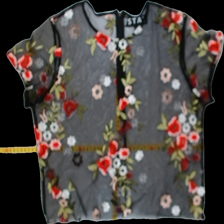
View: front
Type: T-shirt
Category: Ladies
Brand: Not Applicable
Colors: Multicolor
Material: 100% Poly
Pattern: Floral print
Cut: C-collar
Size: L
Season: All
Trend: No trend
Stains: No
Damage: 0
Price range: 50-100
Recommended usage: Reuse